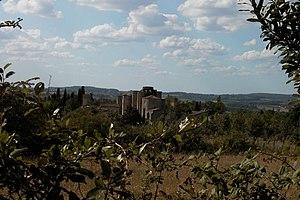
Vue du chevet et de l'ensemble du village
L'église Saint-Sigismond de Larressingle est une église catholique située à Larressingle, dans le département français du Gers en France.